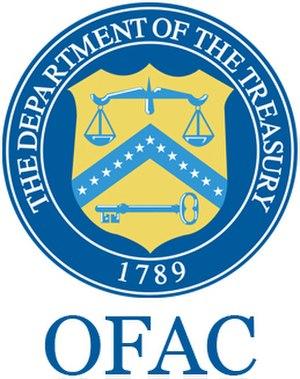
L'Office of Foreign Assets Control est un organisme de contrôle financier, dépendant du Département du Trésor des États-Unis. Cet « office de contrôle des actifs étrangers » est chargé de l'application des sanctions internationales américaines dans le domaine financier, notamment dans le cadre du Foreign Corrupt Practices Act de 1977.
La crise présidentielle au Venezuela est une crise politique autour de la légitimité de la présidence du pays depuis le 10 janvier 2019. Elle oppose Nicolás Maduro, président élu en 2013 et réélu en 2018 lors d'élections contestées et auxquelles l'opposition traditionnelle n'a pas participé, et Juan Guaidó président de l'Assemblée nationale depuis le 5 janvier 2019.